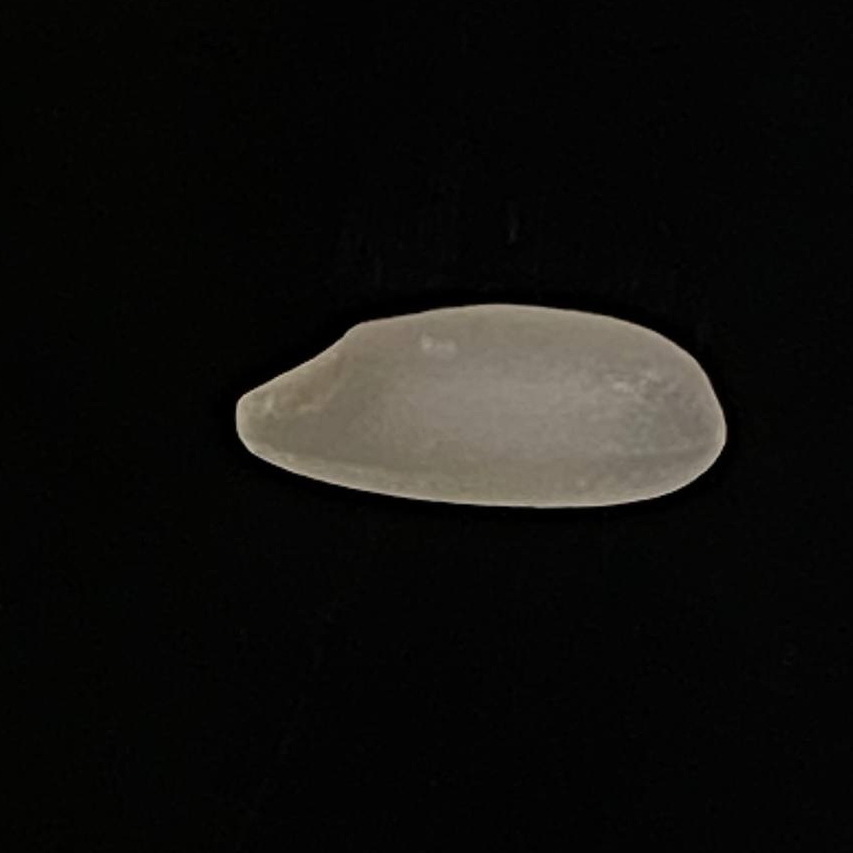
Rice variety: Subol_Lota